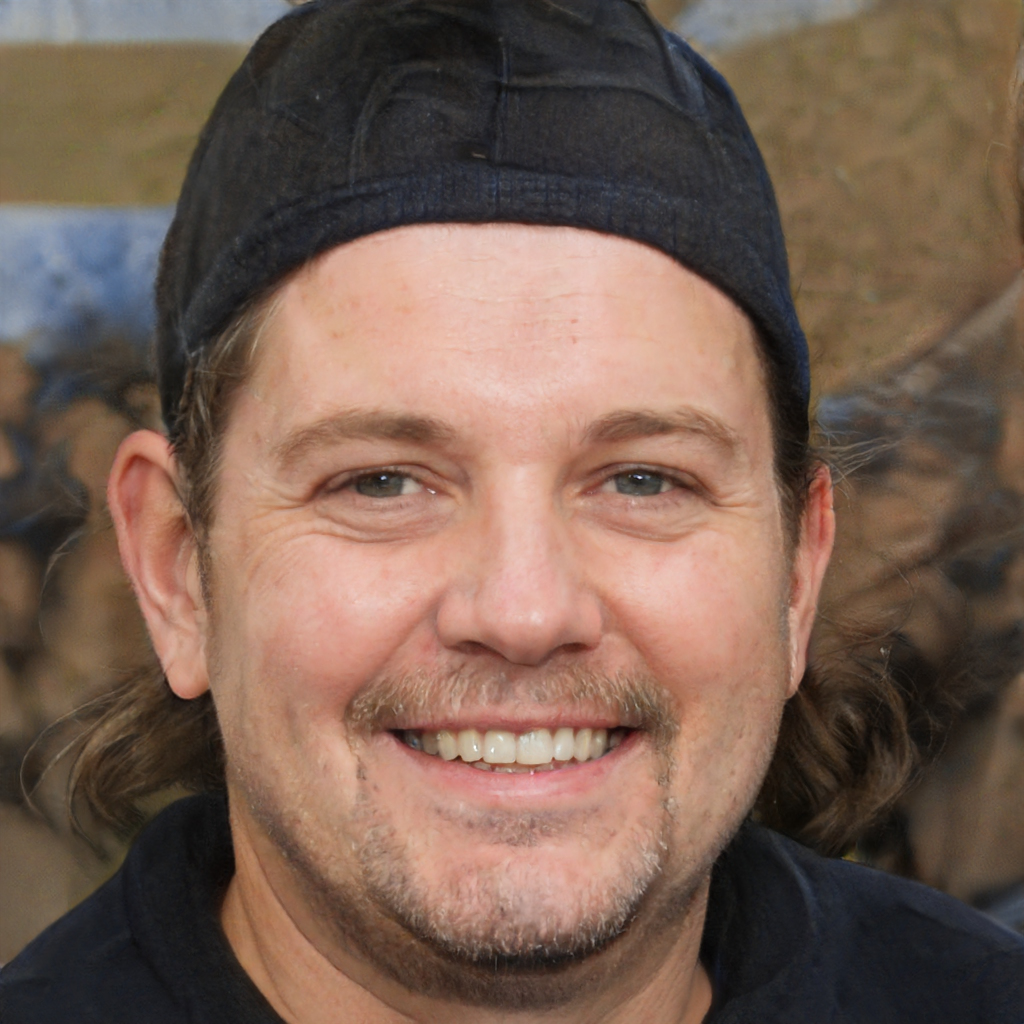
Gender: Male